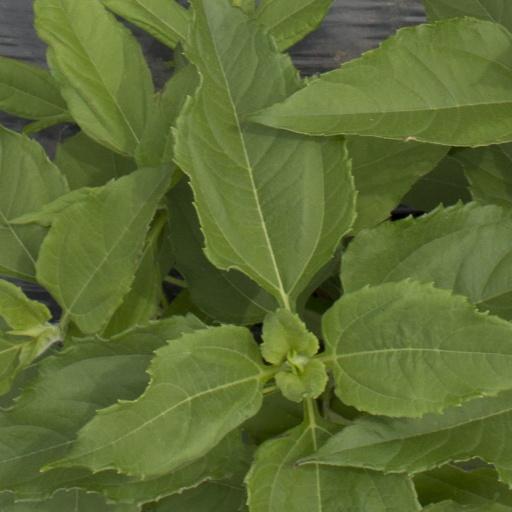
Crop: Jerusalem artichoke